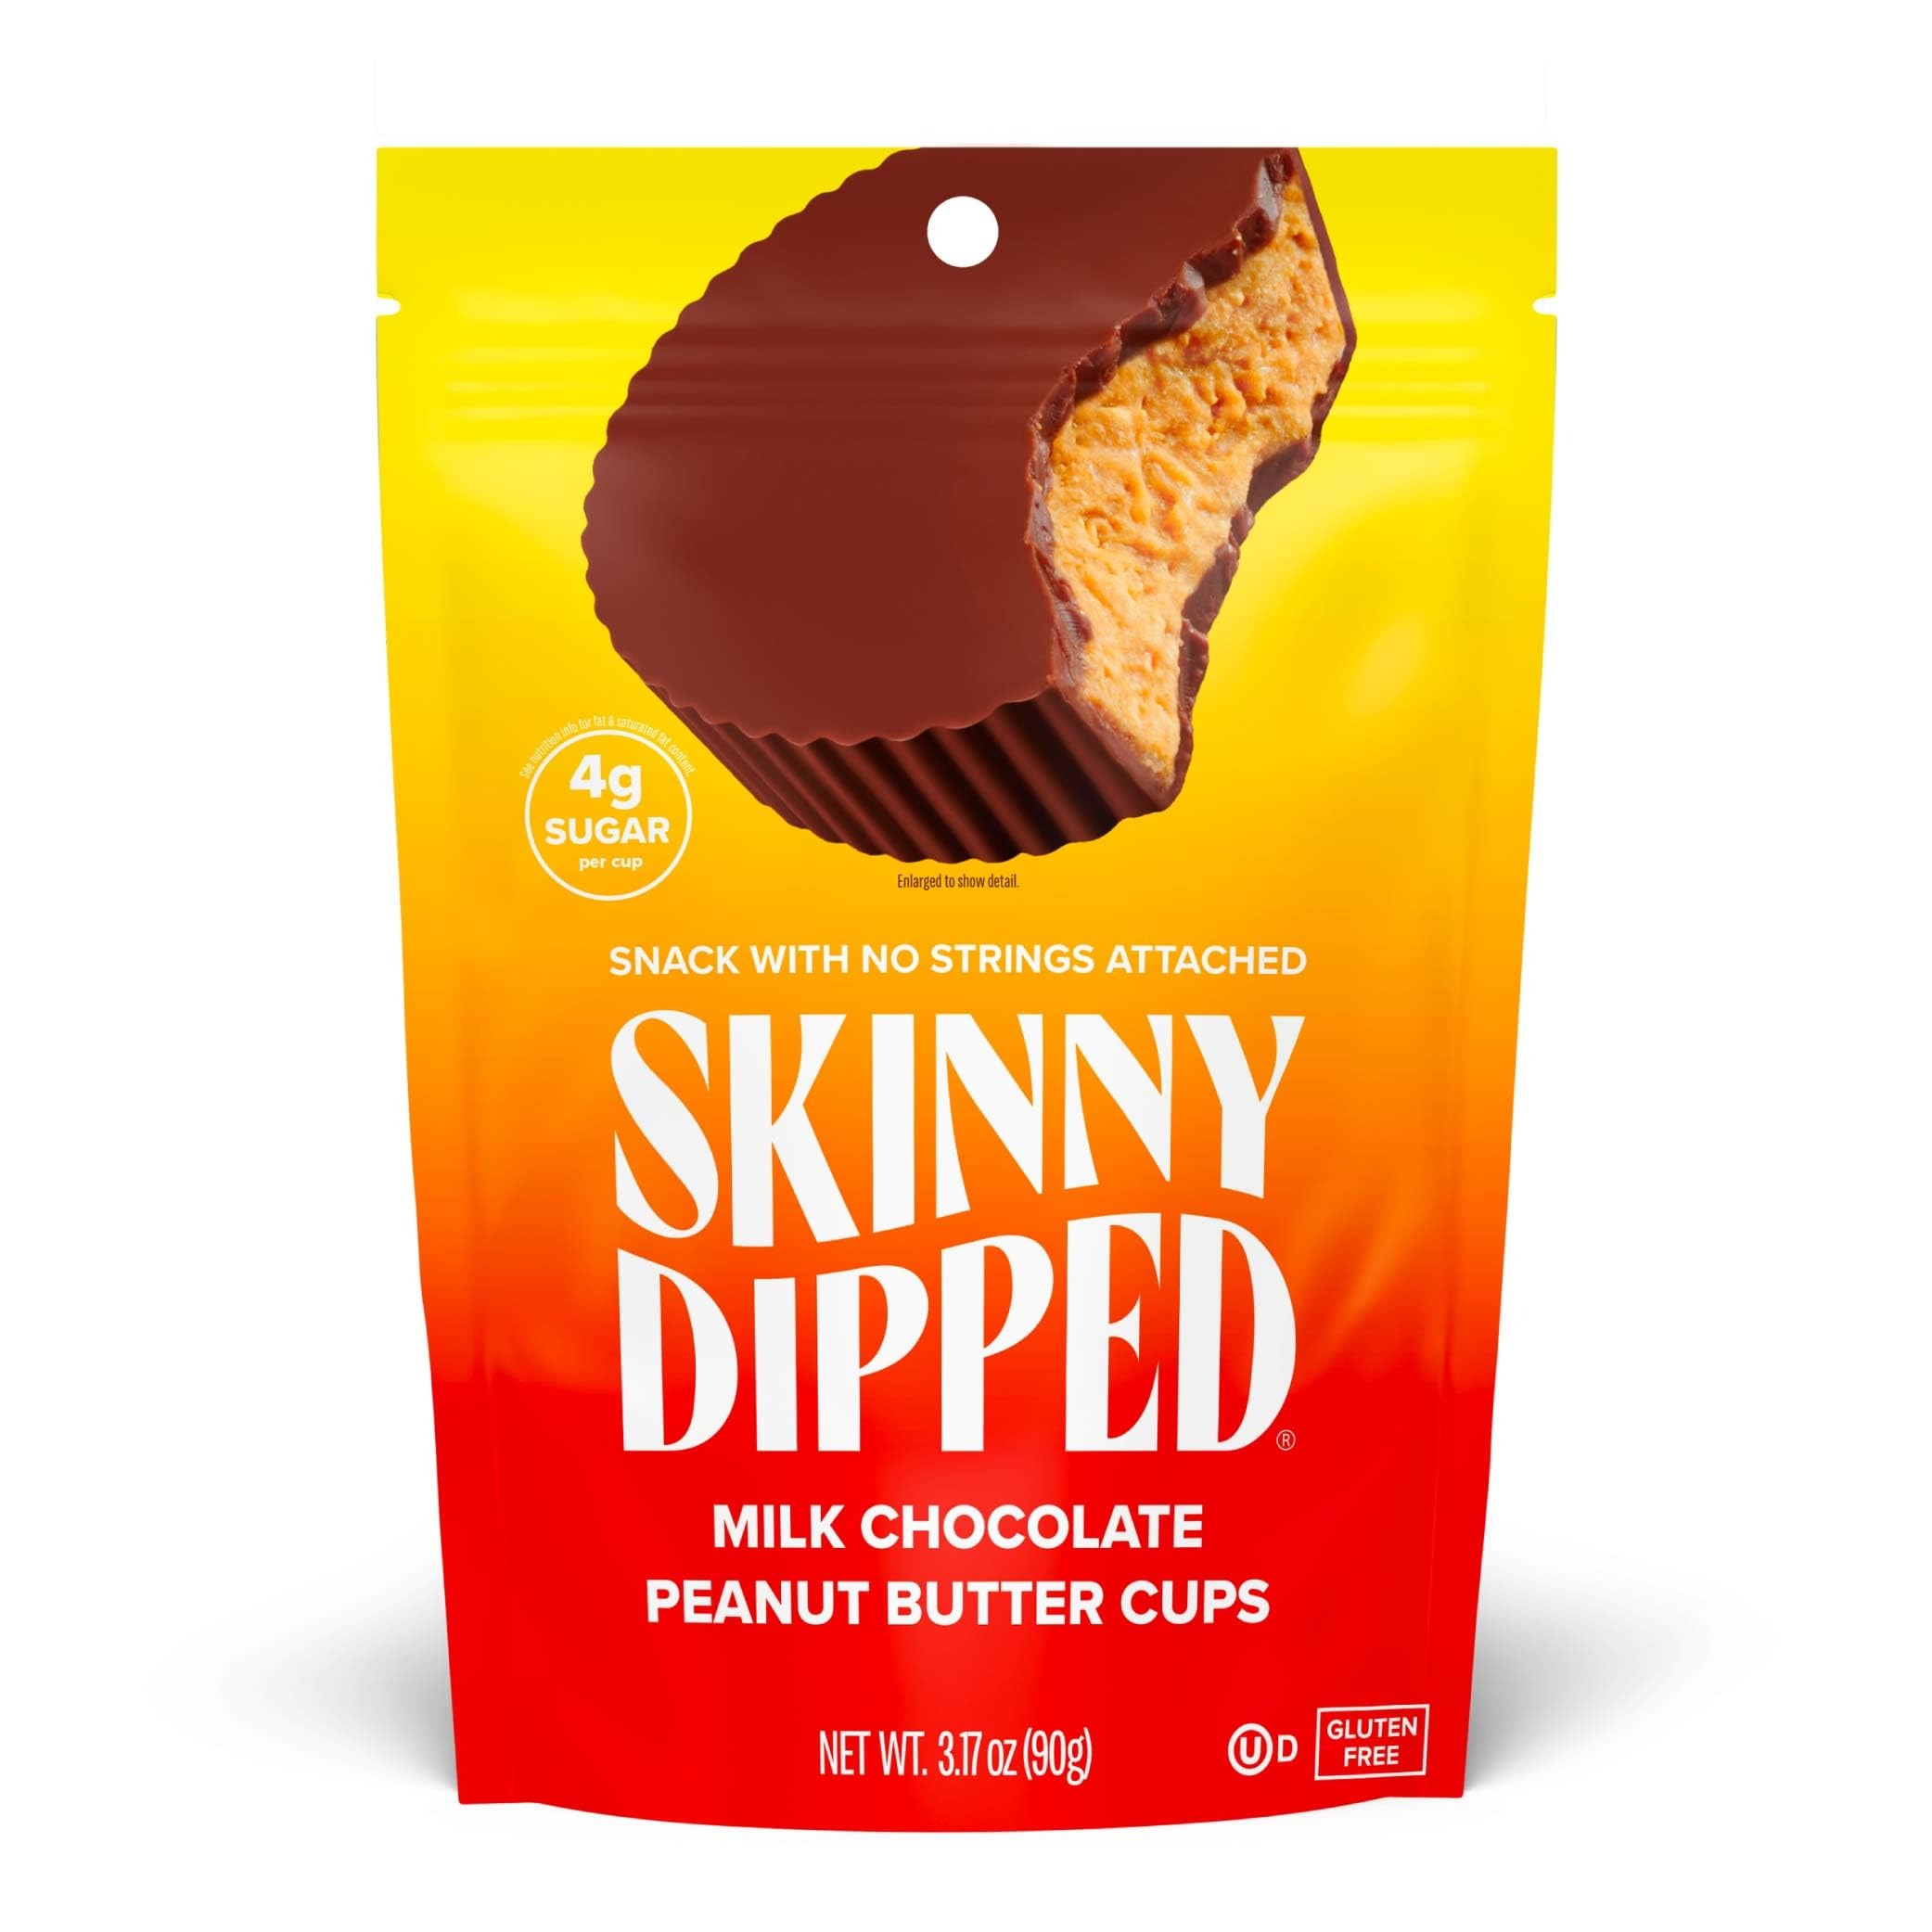
Item Name: SkinnyDipped Milk Chocolate Peanut Butter Cups, 4g Sugar, Low Sugar, No Palm Oil, Gluten Free, 3.2oz Bag, 1 Pack (6 Cups Total)
Bullet Point 1: INSANELY DELICIOUS: Peanut butter cup perfection made for true peanut butter cup connoisseurs. Meltingly scrumptious peanut buttery filling nestled in a thin, milk chocolate shell.
Bullet Point 2: MADE WITH REAL PEANUT BUTTER: Real Peanut Butter (from ground peanuts) is our #1 ingredient - and we have way more peanut butter than other cups.
Bullet Point 3: WE DON'T SUGAR COAT: Each cup has 4g of sugar (64% less than the leading brand of milk chocolate peanut butter cups) and 4.7g net carbs.
Bullet Point 4: NO DIRTY SECRETS: We sweeten with a clean, delicious blend of maple sugar, a touch of real cane sugar and allulose. We don't use stevia, sugar alcohols or any artificial sweeteners, colors or flavors. We're also non-GMO and gluten free.
Bullet Point 5: EASY SNACKING: Includes (1) 3.17 oz Bag of SkinnyDipped Cups. Each bag contains (6) individually wrapped cups.
Value: 19.02
Unit: Ounce

Price: 6.99